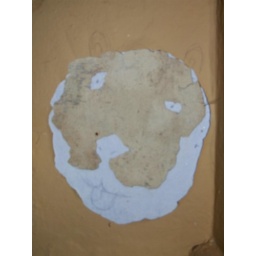
Sticky out tongue animal face in toilet